Shoemaking

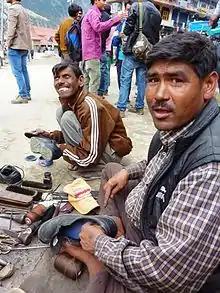
Roadside cobblers, Rekong Peo, Himachal Pradesh, India.

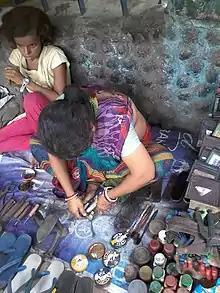
Roadside Lady Cobbler, in front of Kalighat Metro station gate, Kolkata, India.

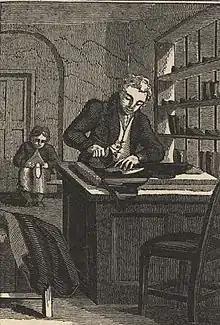
A shoemaker in the Georgian era, from "The Book of English Trades", 1821.

For most of history, shoemaking has been a handicraft, limited to time-consuming manufacturing by hand. Traditional shoemakers used more than 15 different techniques for making shoes, including pegged construction, English welted (machine-made versions are referred to as "Goodyear welted" after the inventor of the technique), goyser welted, Norwegian, stitch down, turnout, German sewn, moccasin, bolognese stitched, and blake-stitched.